North-West District (Botswana)

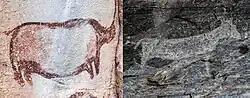
Rock art in Tsodilo hills

As of 2011, there were a total of 071 schools in the district, with 8.30 per cent private schools. The total number of students in the Council schools was 28,101, while it was 940 in private schools. The total number of students enrolled in the district was 29,041: 14,190 girls and 14,851 boys. The total number of qualified teachers was 1,070, 658 female and 412 male. There were around 27 temporary teachers, 13 male and 40 female. There were 6 untrained teachers in the district.